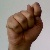
The image shows a hand gesture representing the letter 'T' in Indian Sign Language.